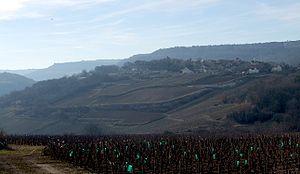
Saint-Romain, Côte-d'Or, Bourgogne, FRANCE
Le saint-romain est un vin français d'appellation d'origine contrôlée, produit sur une partie de la commune de Saint-Romain, en Côte-d'Or.
Saint-Romain est une commune française située dans le département de la Côte-d'Or en région Bourgogne-Franche-Comté.